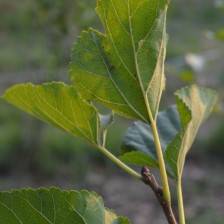
Variety: Kamphaengsaeng42